The Bendricks

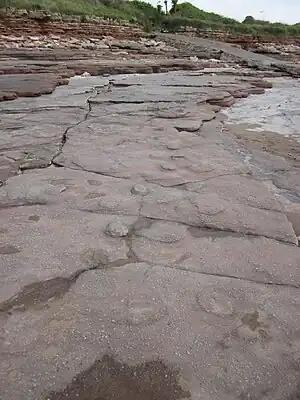
Dinosaur footprints

The Bendricks is a stretch of coastline and an important paleontological site in the Vale of Glamorgan in south Wales located along the northern coast of the Bristol Channel between Barry and Sully at . It lies at the foreshore of the industrial port of Barry between the eastern breakwater of the Barry docks entrance on its western edge to Hayes Point on its eastern edge. This area of the coast is a Site of Special Scientific Interest.